History of Haiti

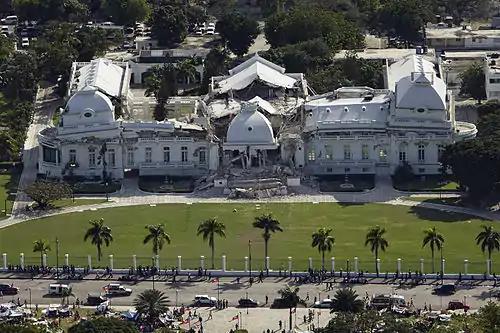
Large portions of the National Palace collapsed

The power balance within the junta shifted between 1946 and 1950. Lavaud was the preeminent member at the time of the first coup, but Magloire, now a colonel, dominated after Estimé's overthrow. When Haiti announced that its first direct elections (all men twenty-one or over were allowed to vote) would be held on 8 October 1950, Magloire resigned from the junta and declared himself a candidate for president. In contrast to the chaotic political climate of 1946, the campaign of 1950 proceeded under the implicit understanding that only a strong candidate backed by both the army and the elite would be able to take power. Facing only token opposition, Magloire won the election and assumed office on 6 December.